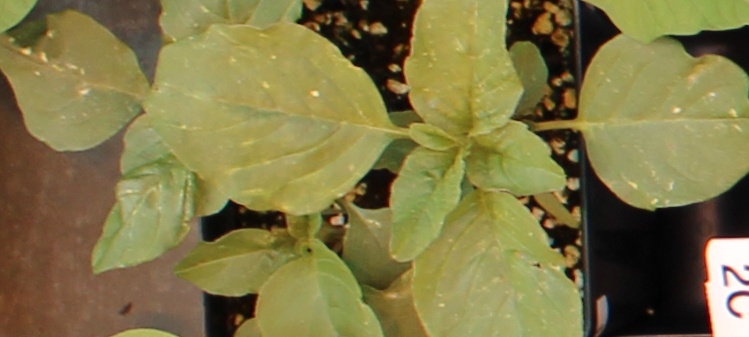
Label: Redroot Pigweed